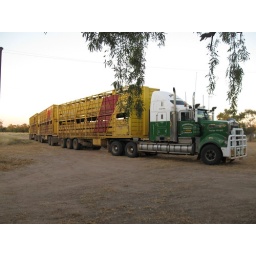
The road train arrives and old mate comes in for brekky